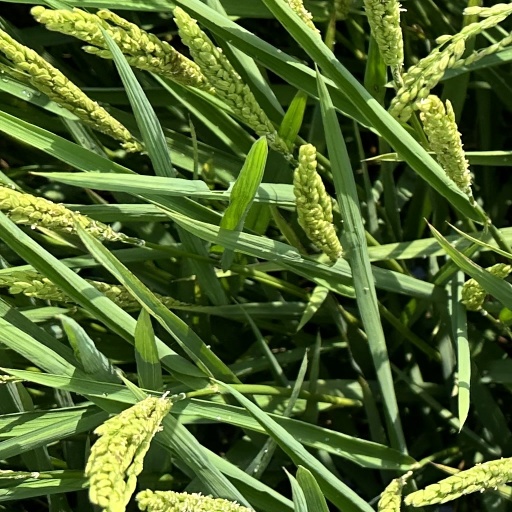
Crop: rice